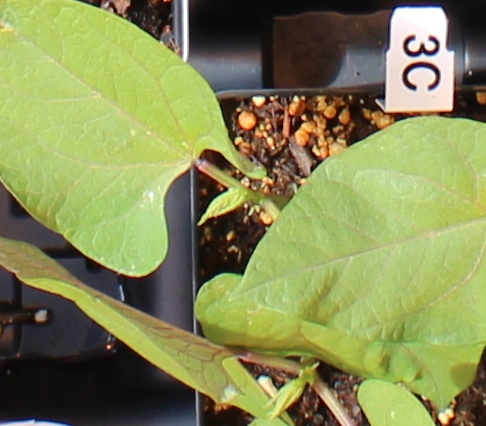
Label: Blackbean